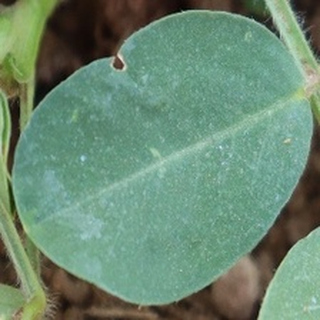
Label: healthy_groundnut